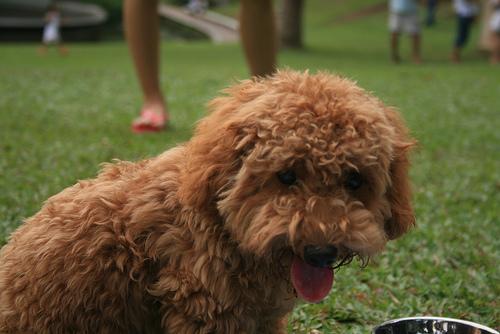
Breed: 2925-n000114-toy_poodle